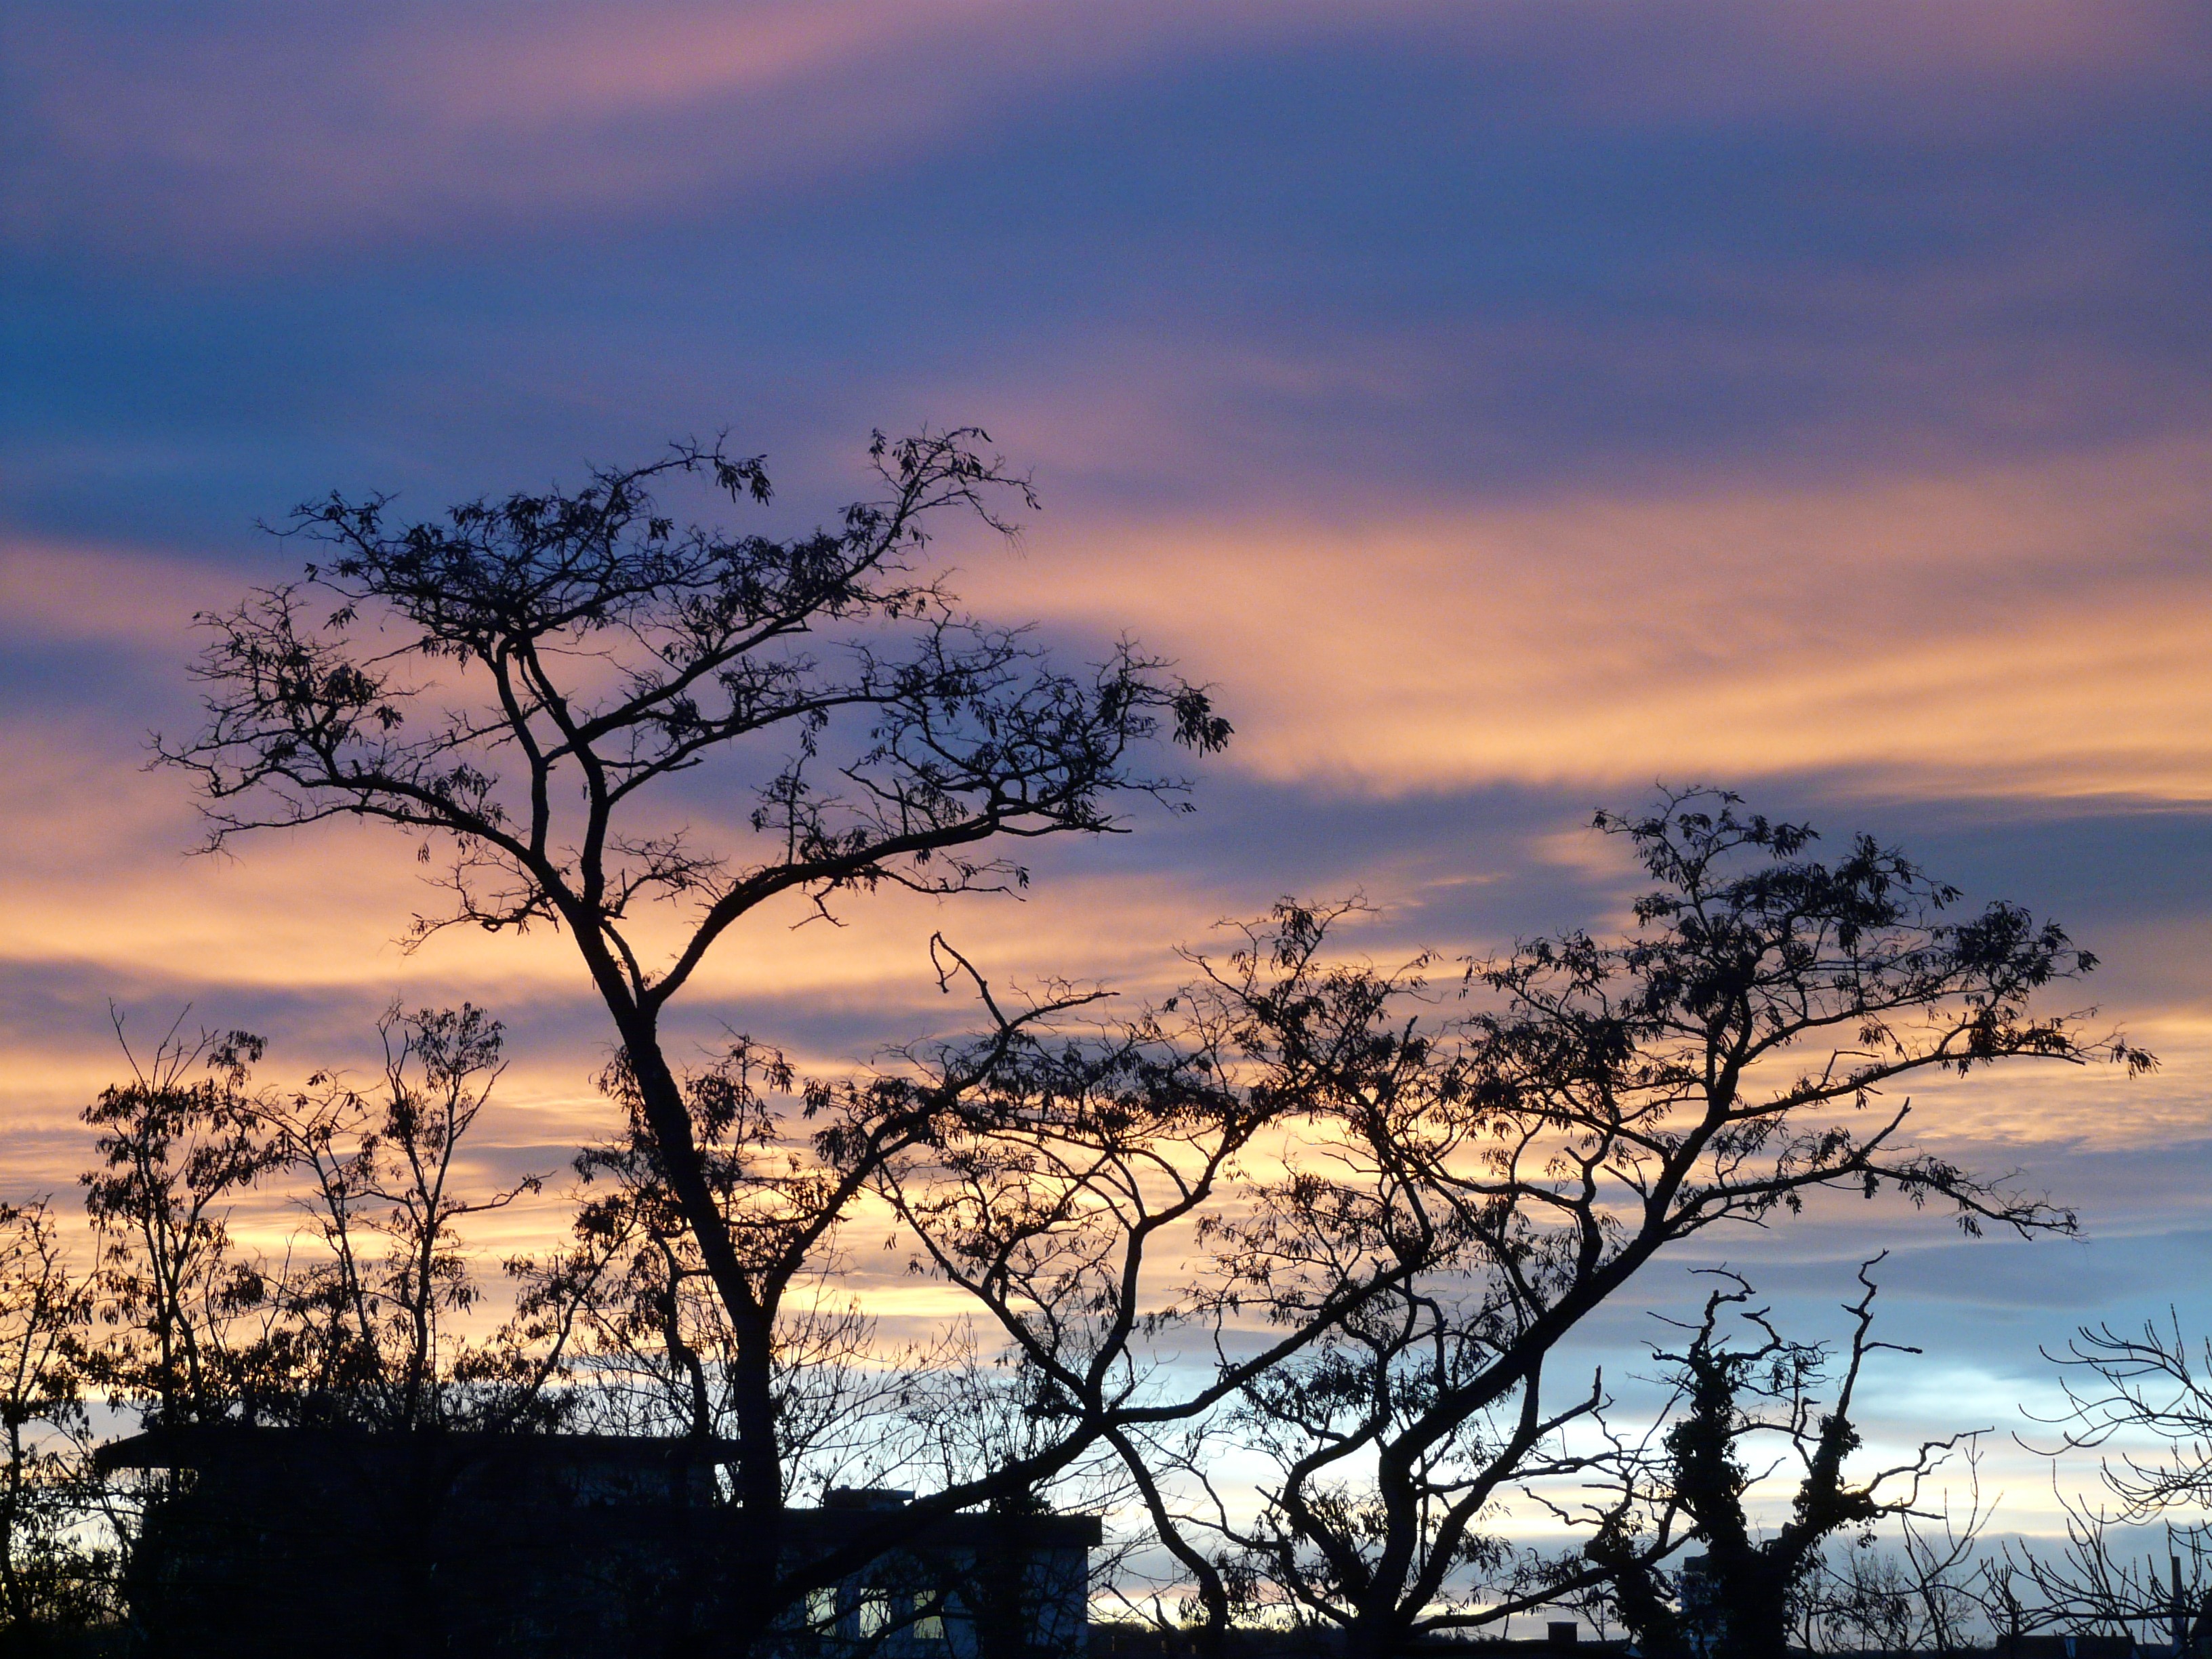
tree, nature, horizon, branch, cloud, plant, sky, sunrise, sunset, sunlight, morning, dawn, dusk, evening, romance, savanna, clouds, abendstimmung, afterglow, woody plant